Harry Watson Jr.

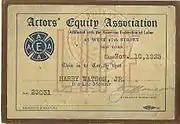
Harry Watson Jr. Actors' Equity Association card

The highest-profile of Watson's few feature films were with Marion Davies and silent film star Harrison Ford: "Little Old New York" and "Zander the Great", two of his three Hearst Cosmopolitan Productions. Watson is perhaps best recalled today as the star of a series of bizarre silent comedy shorts, "The Mishaps of Musty Suffer".